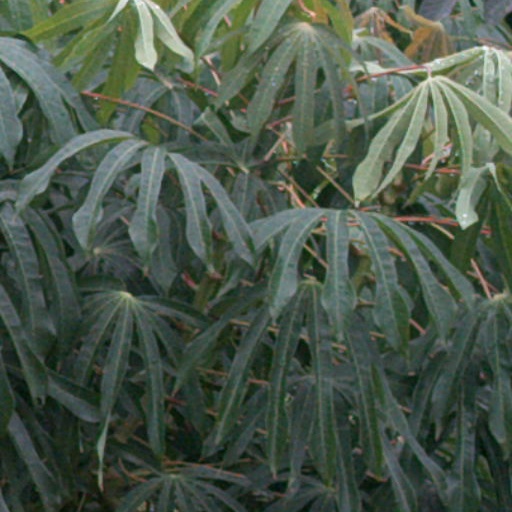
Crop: cassava